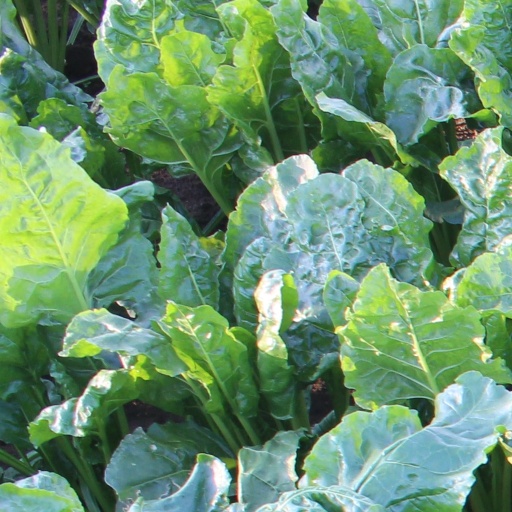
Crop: sugar beet